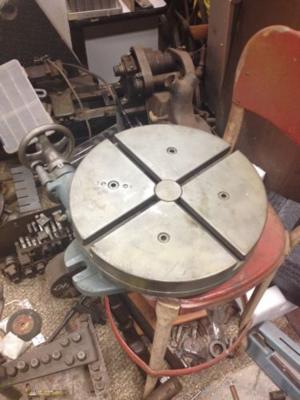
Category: table